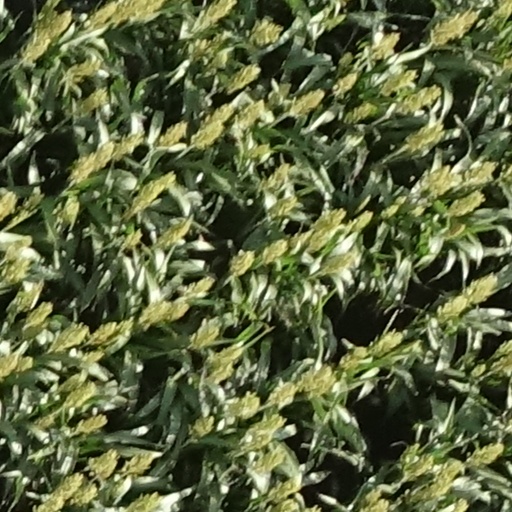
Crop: sorghum